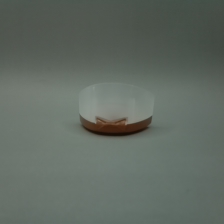
Color: white/transparent
Cap type: flip-top cap